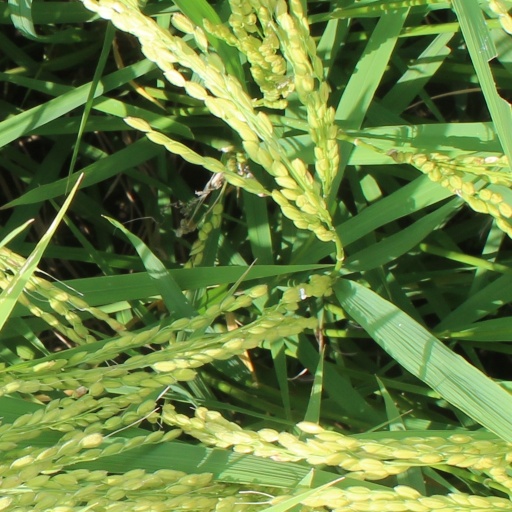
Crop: rice